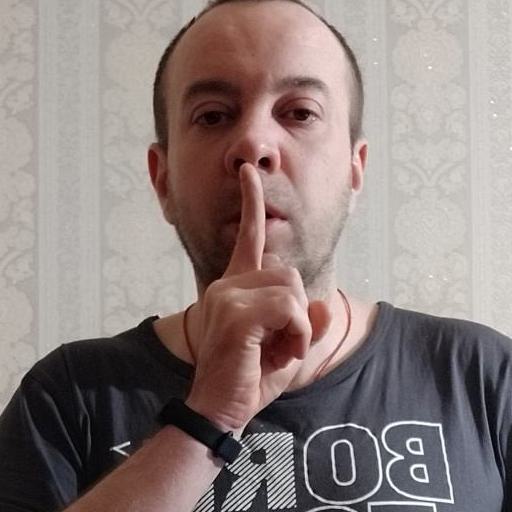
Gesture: mute